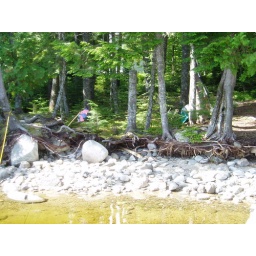
Water's getting low. A big storm eroded much of the ground beneath the tree roots.